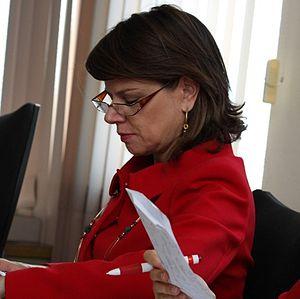
Ana Helena Chacón Echeverría, née le 11 novembre 1961 à San José, est une femme politique costaricienne. Elle est ministre de la Sécurité publique entre 2002 et 2006, députée entre 2006 et 2010 puis deuxième vice-présidente de la République entre 2014 et 2018, sous la présidence de Luis Guillermo Solís.